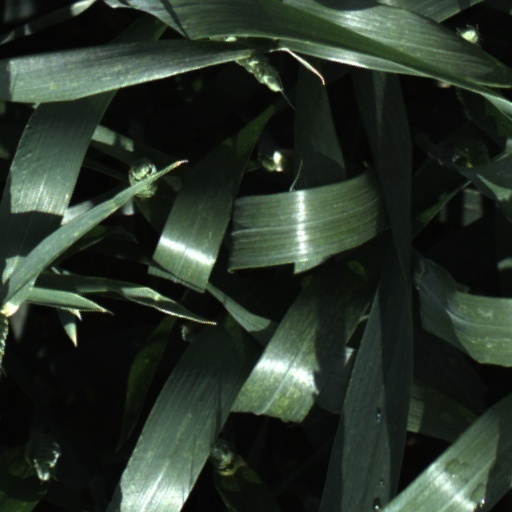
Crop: wheat